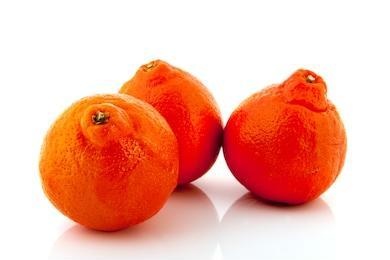
Label: mandarine